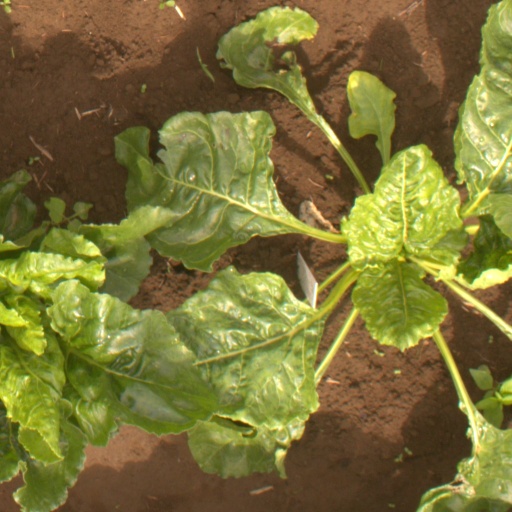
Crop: sugar beet